Split Second (1953 film)

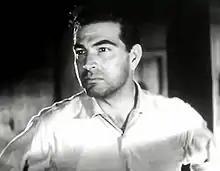
Stephen McNally as the gang leader

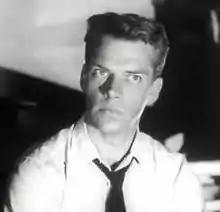
Keith Andes as a reporter and leader of the hostages

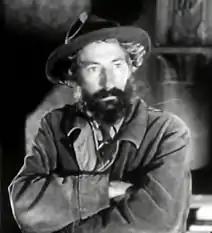
Arthur Hunnicutt as a hermit prospector

Victor Mature and Jane Russell were originally intended as the leads.